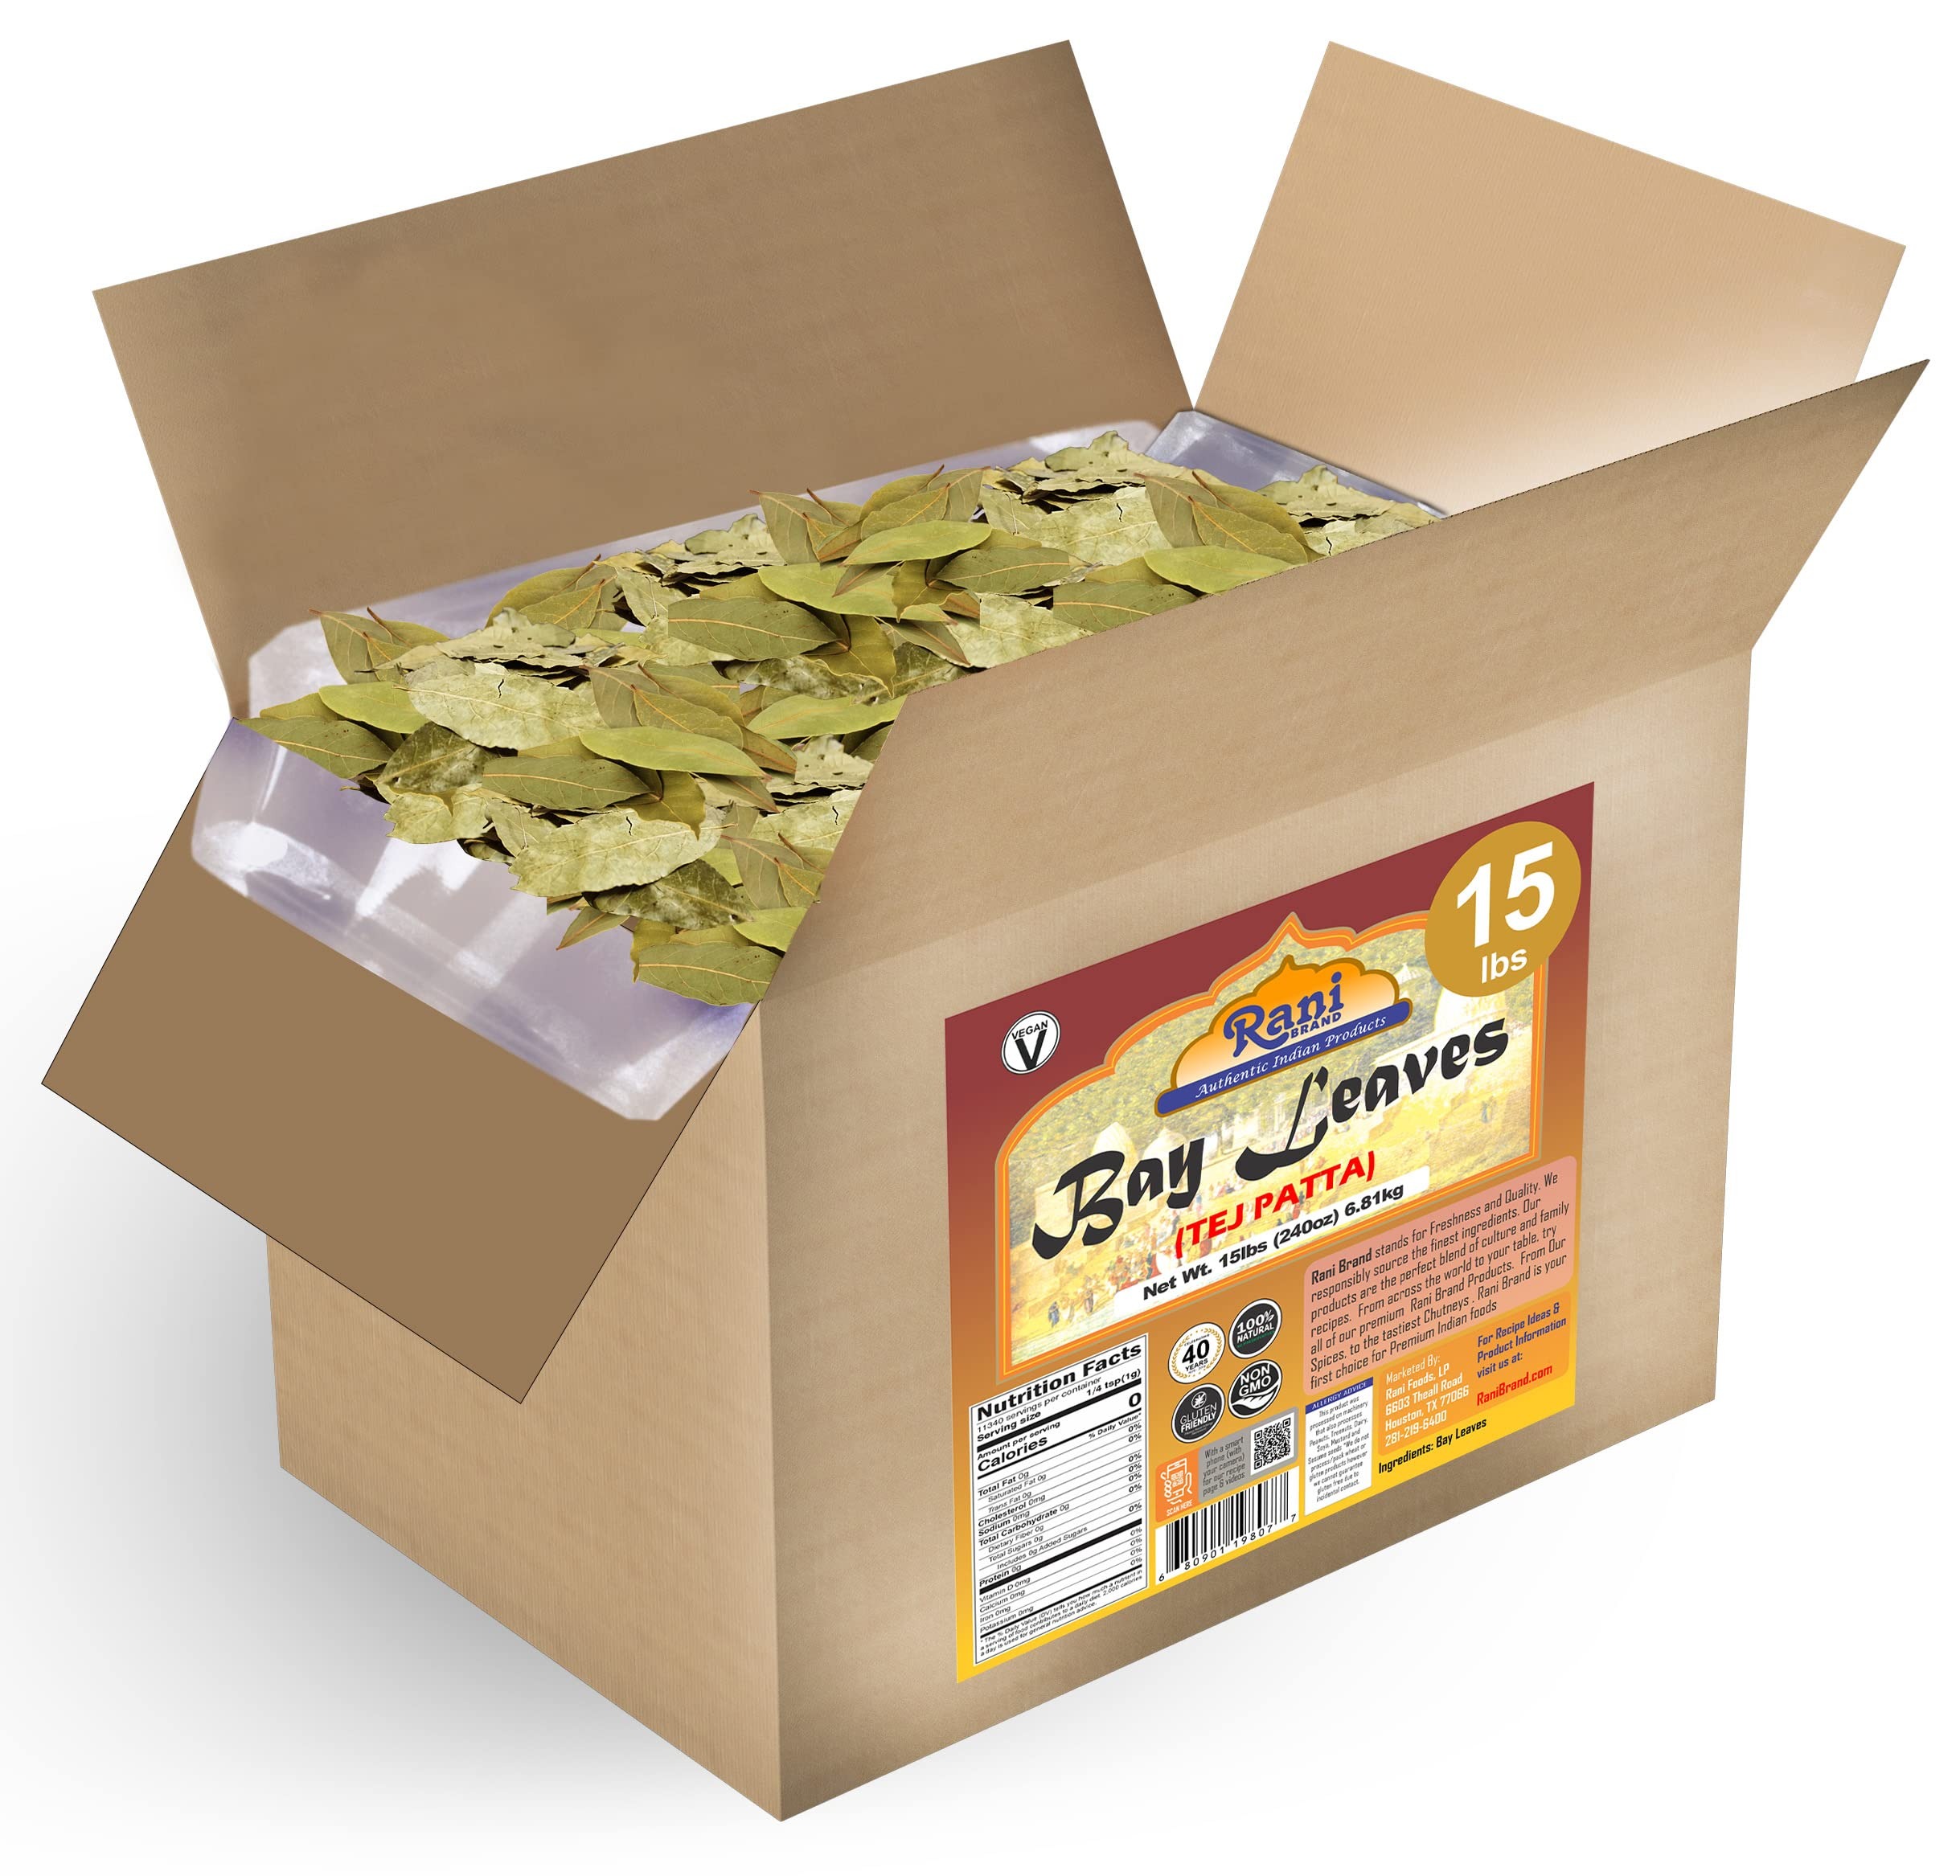
Item Name: Rani Bay Whole Leaf (Leaves) Spice Hand Selected Extra Large 240oz (15lbs) 6.81kg Bulk Box ~ All Natural | Gluten Friendly | NON-GMO | Vegan | Indian Origin (Tej Patta)
Bullet Point 1: You'll LOVE our Bay Leaves by Rani Brand--Here's Why:
Bullet Point 2: 🍃100% Natural, Non-GMO, No Preservatives, Vegan, Gluten Friendly, PREMIUM Gourmet Food Grade Spice.
Bullet Point 3: 🍃Rani is a USA based company selling spices for over 40 years, buy with confidence!
Bullet Point 4: 🍃NO FILLERS in any Rani Brand Spices (fillers are commonly used in spices to make them free flowing or lessen the costs of production) usually sodium or like product. Packed in a Bulk Carton Box, let us tell you how important that is when using this, potent of all Indian Spices!
Bullet Point 5: 🍃Net Wt. 15lbs (240oz) 6.81kg, Authentic Product of India, Alternate Names: Tej Patta Pata (Hindi), Tamal Patra (Indian)
Product Description: <b>Bay or Laurel leaf</b><br><br> is native to the near East and Syria. The oval, pointed leaf is a matte olive color with a strong spicy flavor that intensifies when leaves are dried. Bay leaves are widely used in soups, sauces, and stews. They are also essential pickling and do wonders for adding flavor to Basmati rice. These leaves should be kept in an air tight container, away from sunlight. <br><br>PRODUCT SPECIFICATIONS Alternate Name (Indian) Tamal Patra Packaging: Bulk Box Product Type: Leaves Ingredients: Bay Leaves<br><br>Product of India
Value: 240.0
Unit: Ounce

Price: 145.49